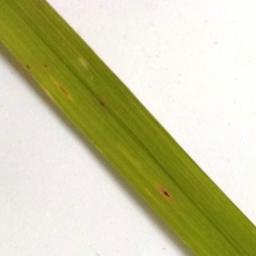
Label: Rice___Brown_Spot